Interplanetary dust cloud

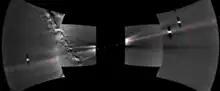
First ever panorama image of the dust ring of Venus's orbital space, imaged by Parker Solar Probe.

The interplanetary dust cloud has a complex structure (Reach, W., 1997). Apart from a background density, this includes: